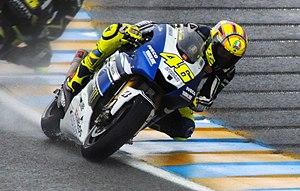
Valentino Rossi lors du grand prix de France moto au Mans en 2013.